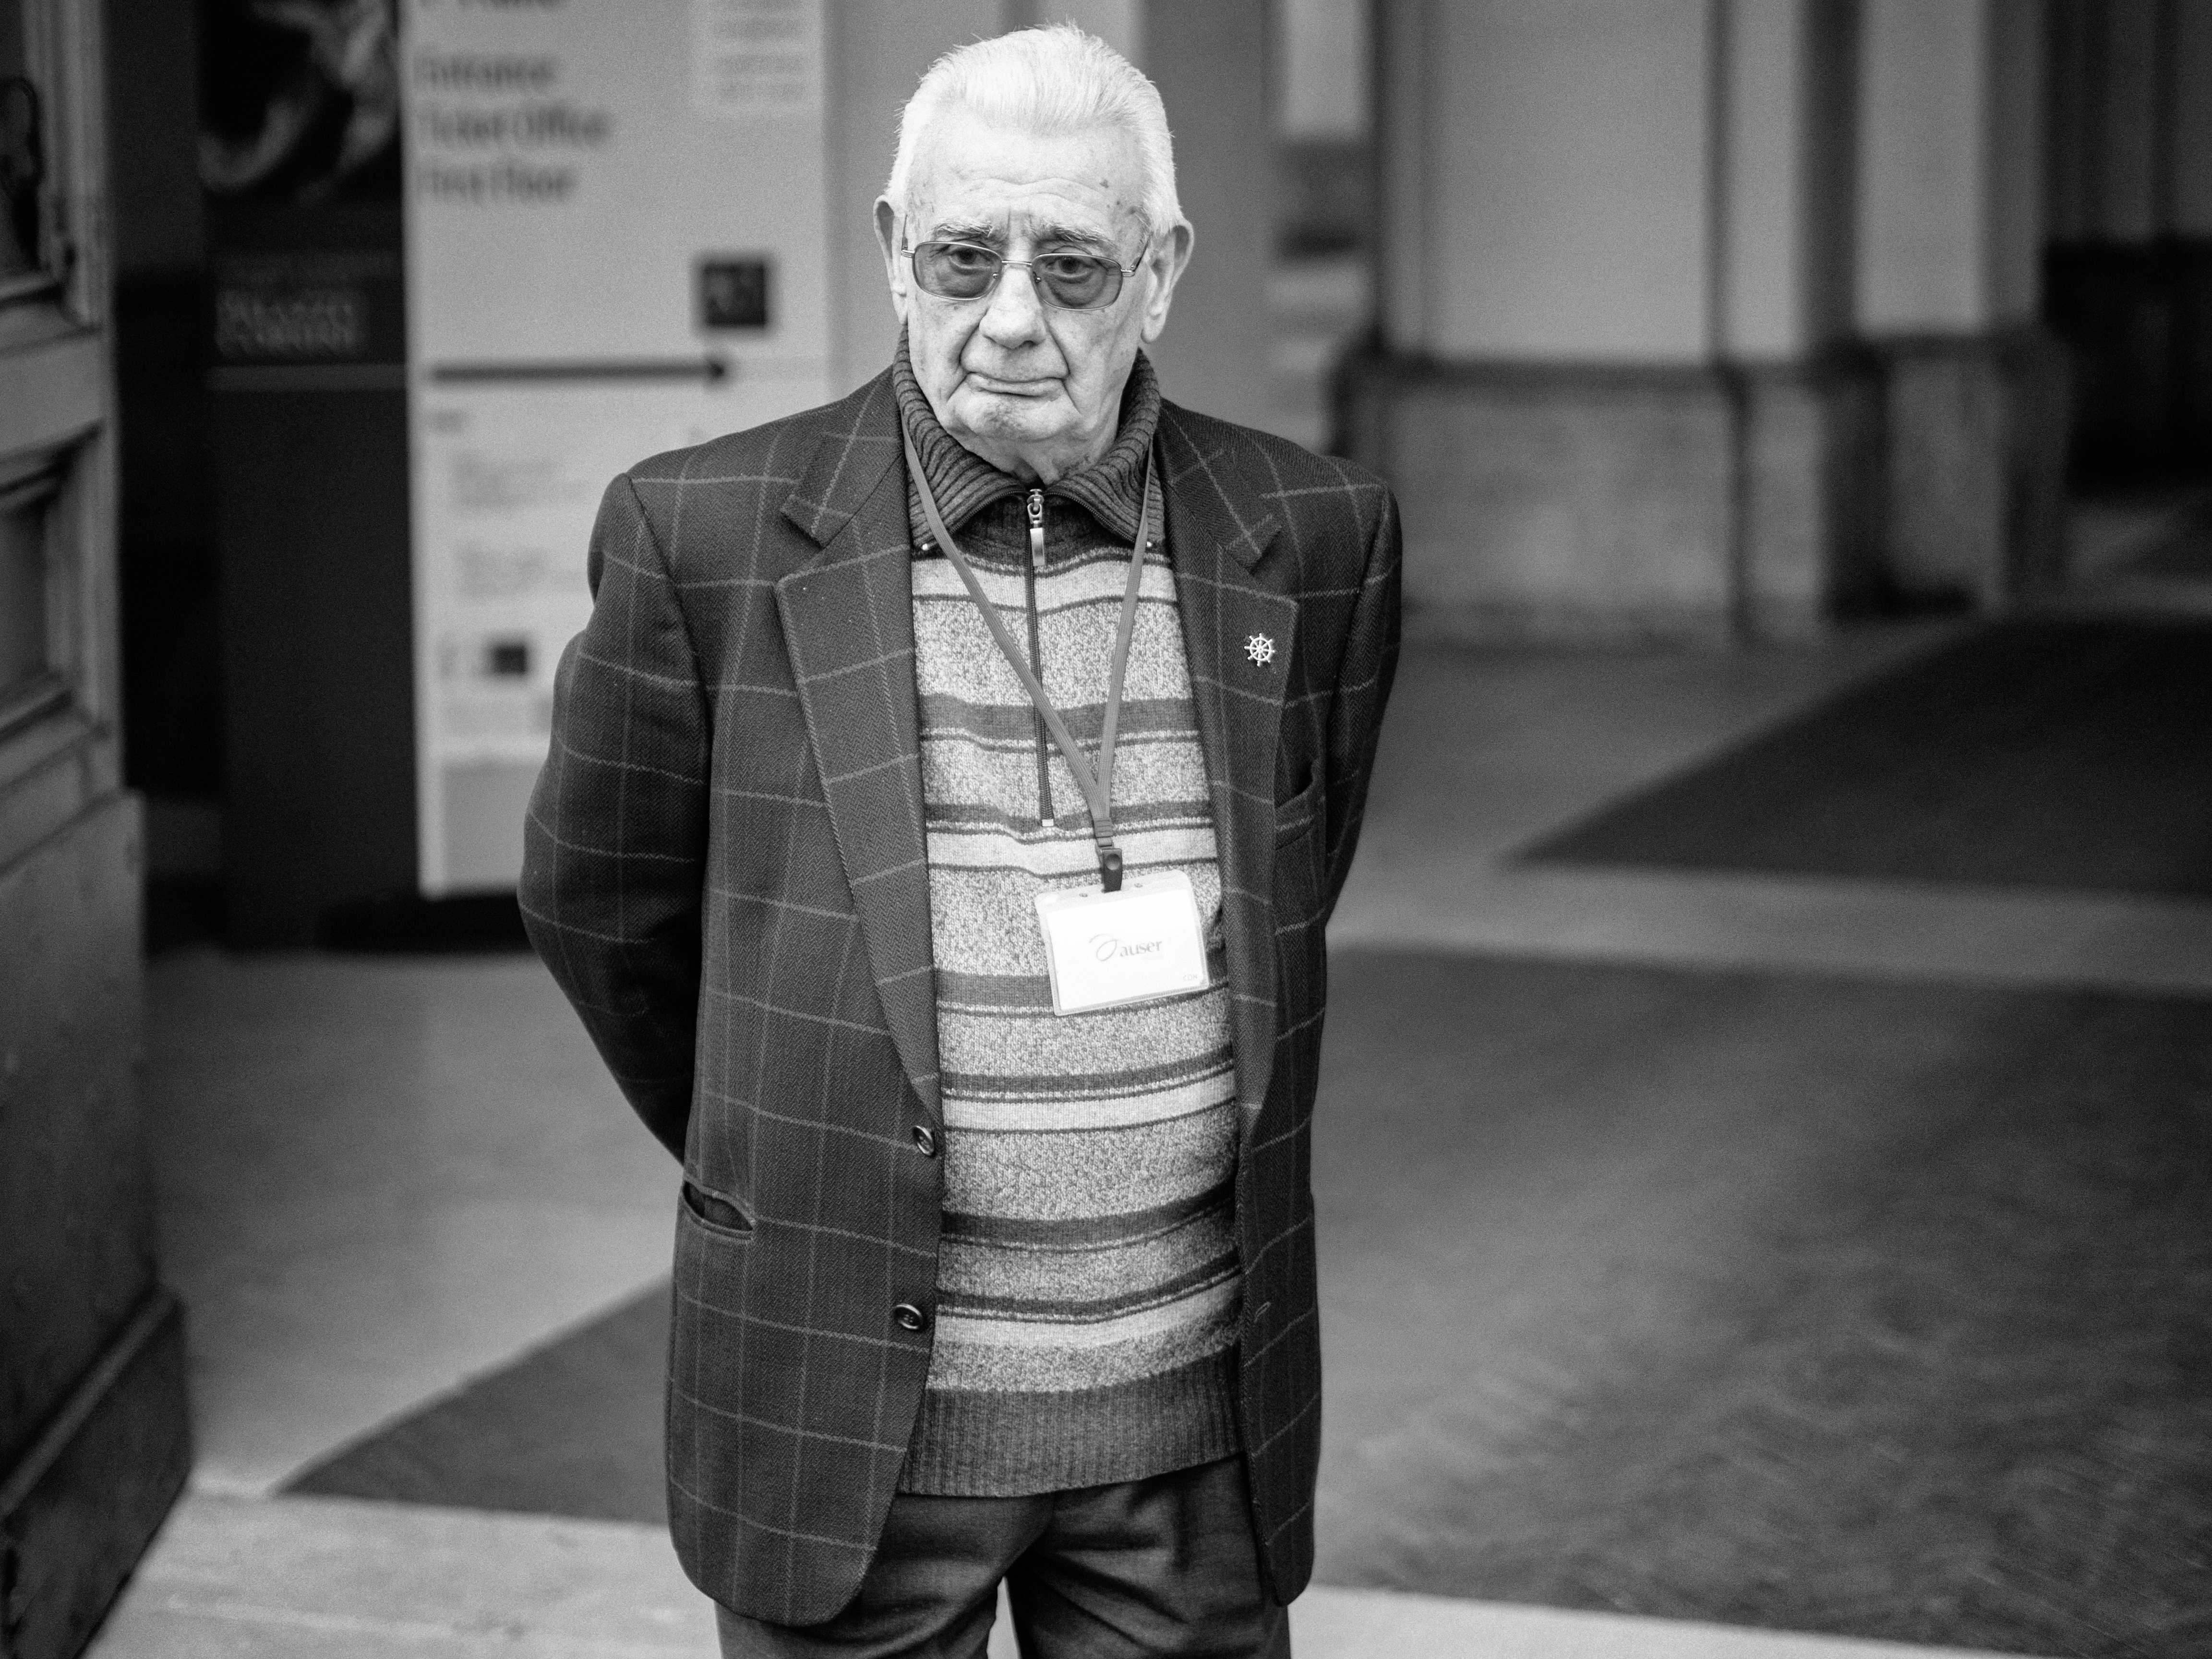
man, black and white, white, street, male, pattern, italy, clothing, black, monochrome, streetphotography, bw, candid, gentleman, rome, design, glasses, noiretblanc, schalkandreas, monochrome photography, film noir, human positions